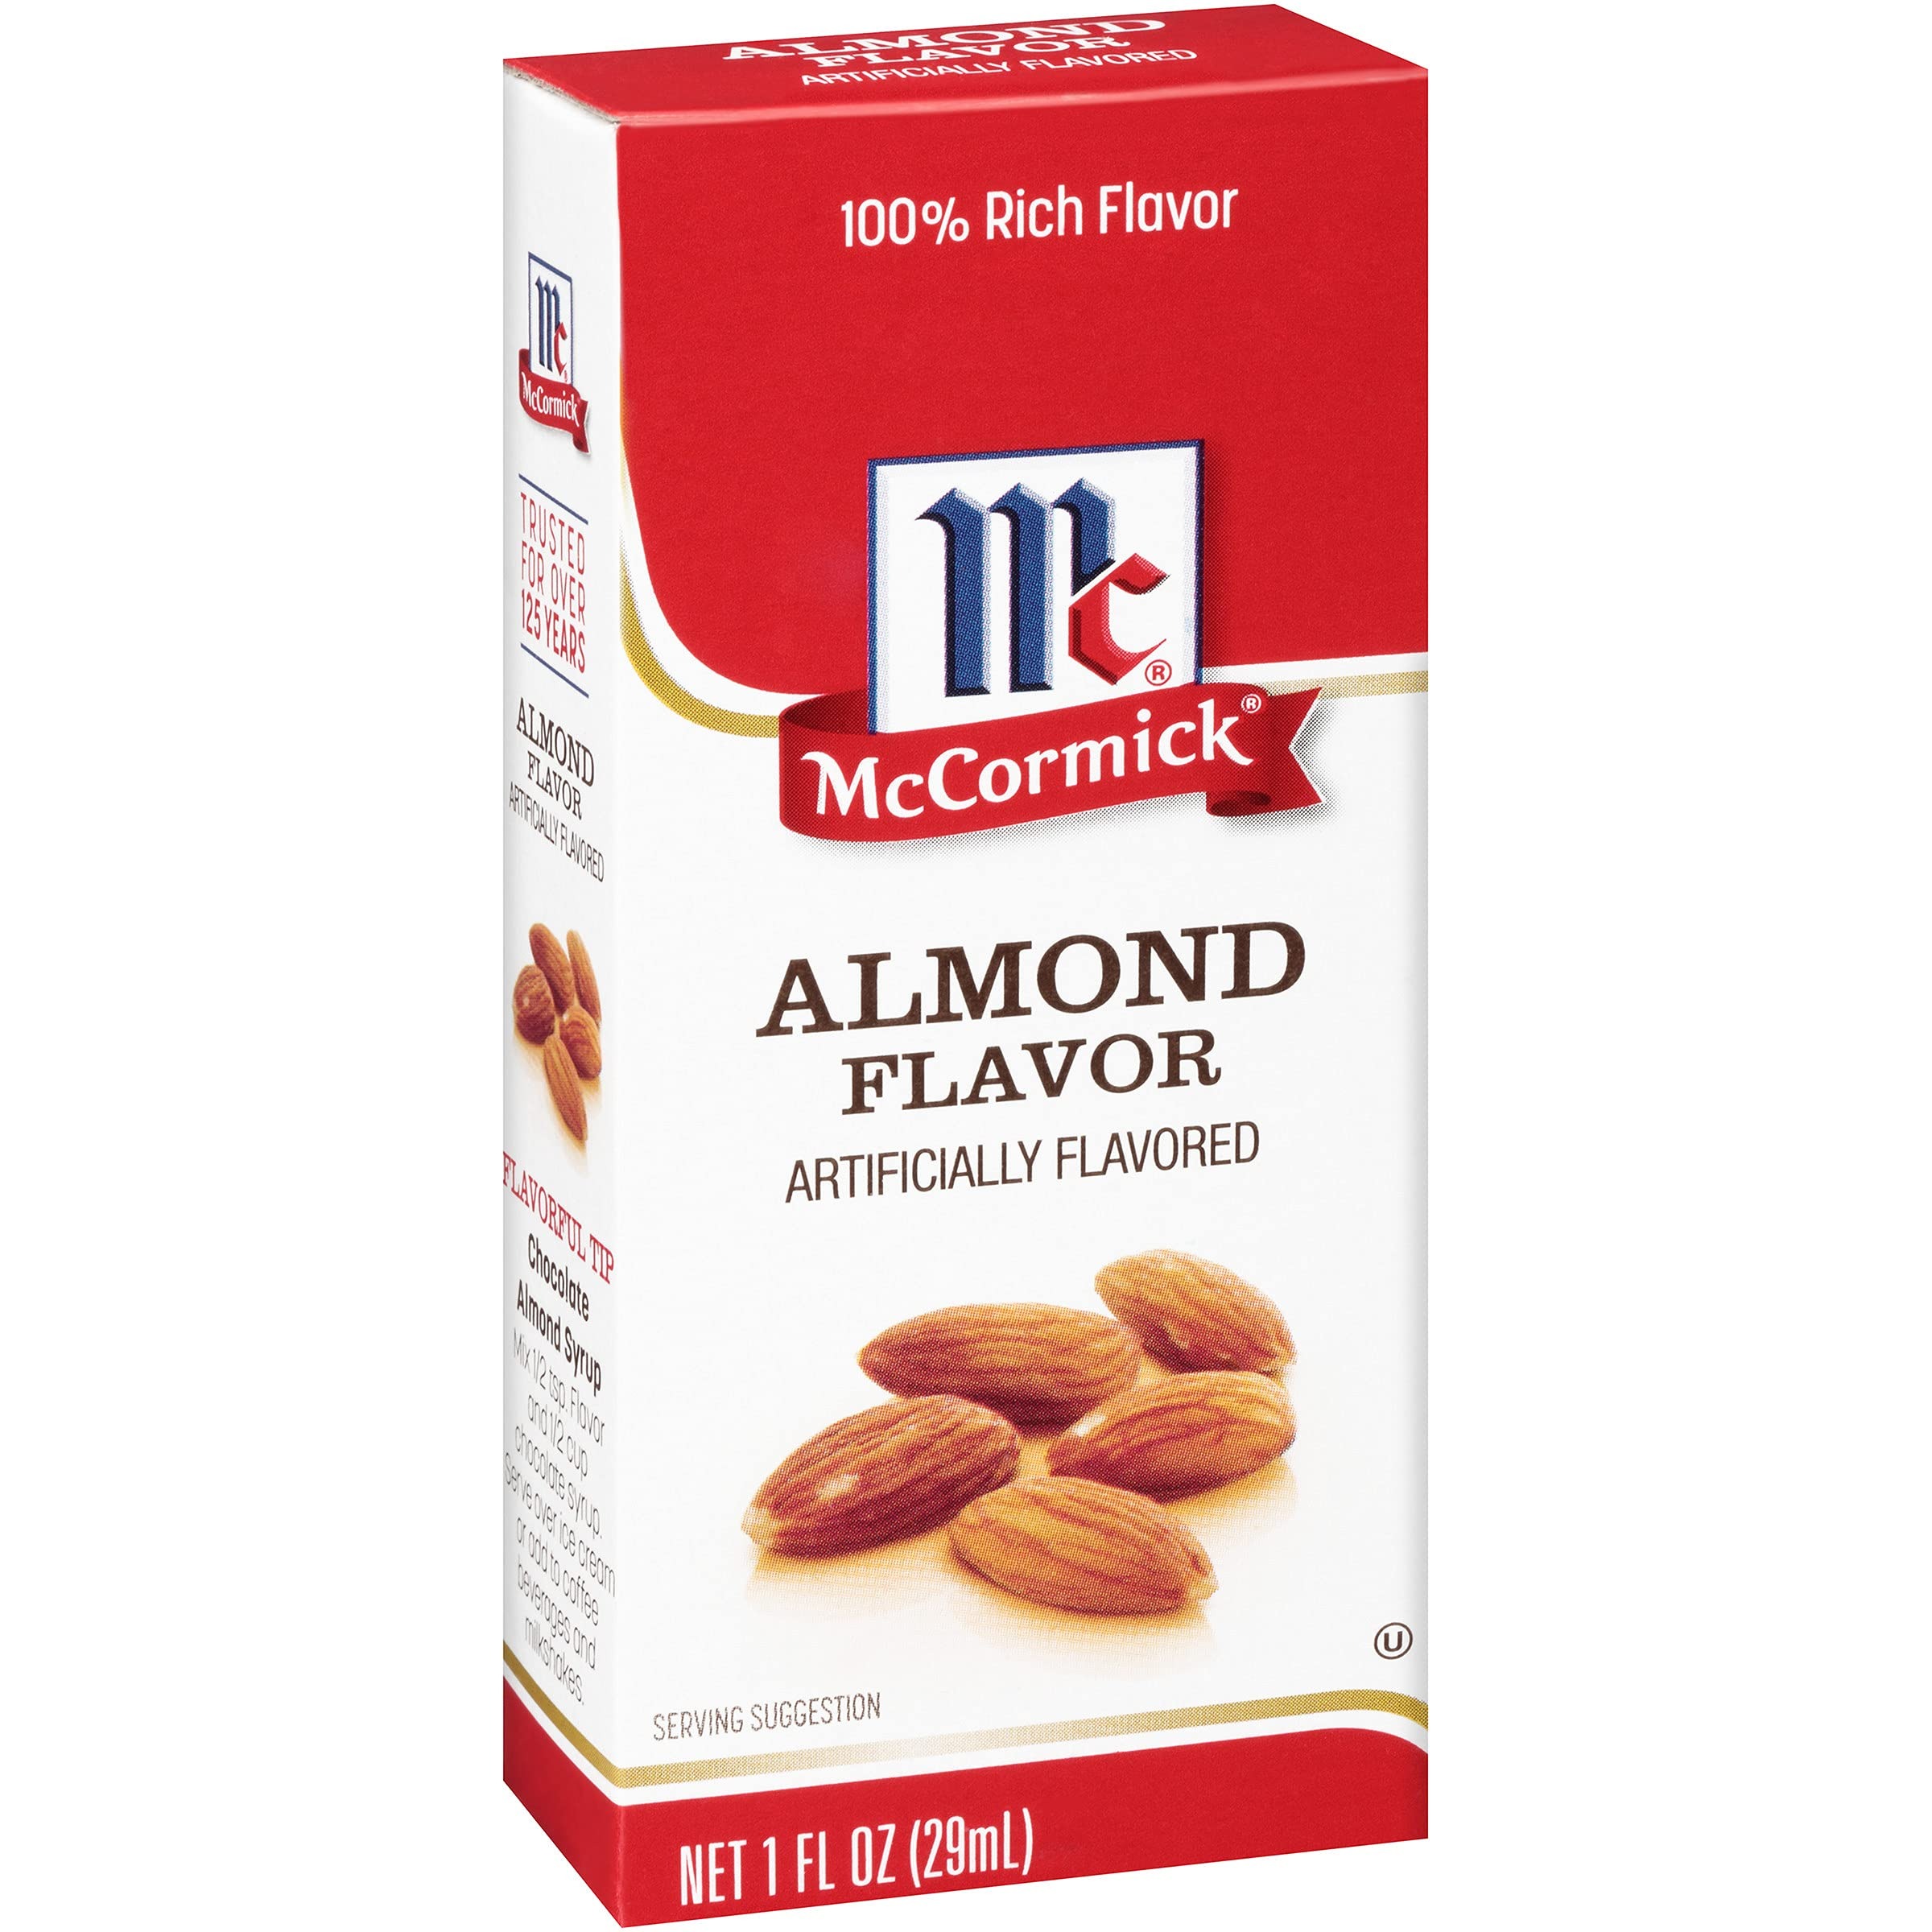
Item Name: McCormick Imitation Almond Flavor, 1 fl oz
Value: 1.0
Unit: Ounce

Price: 4